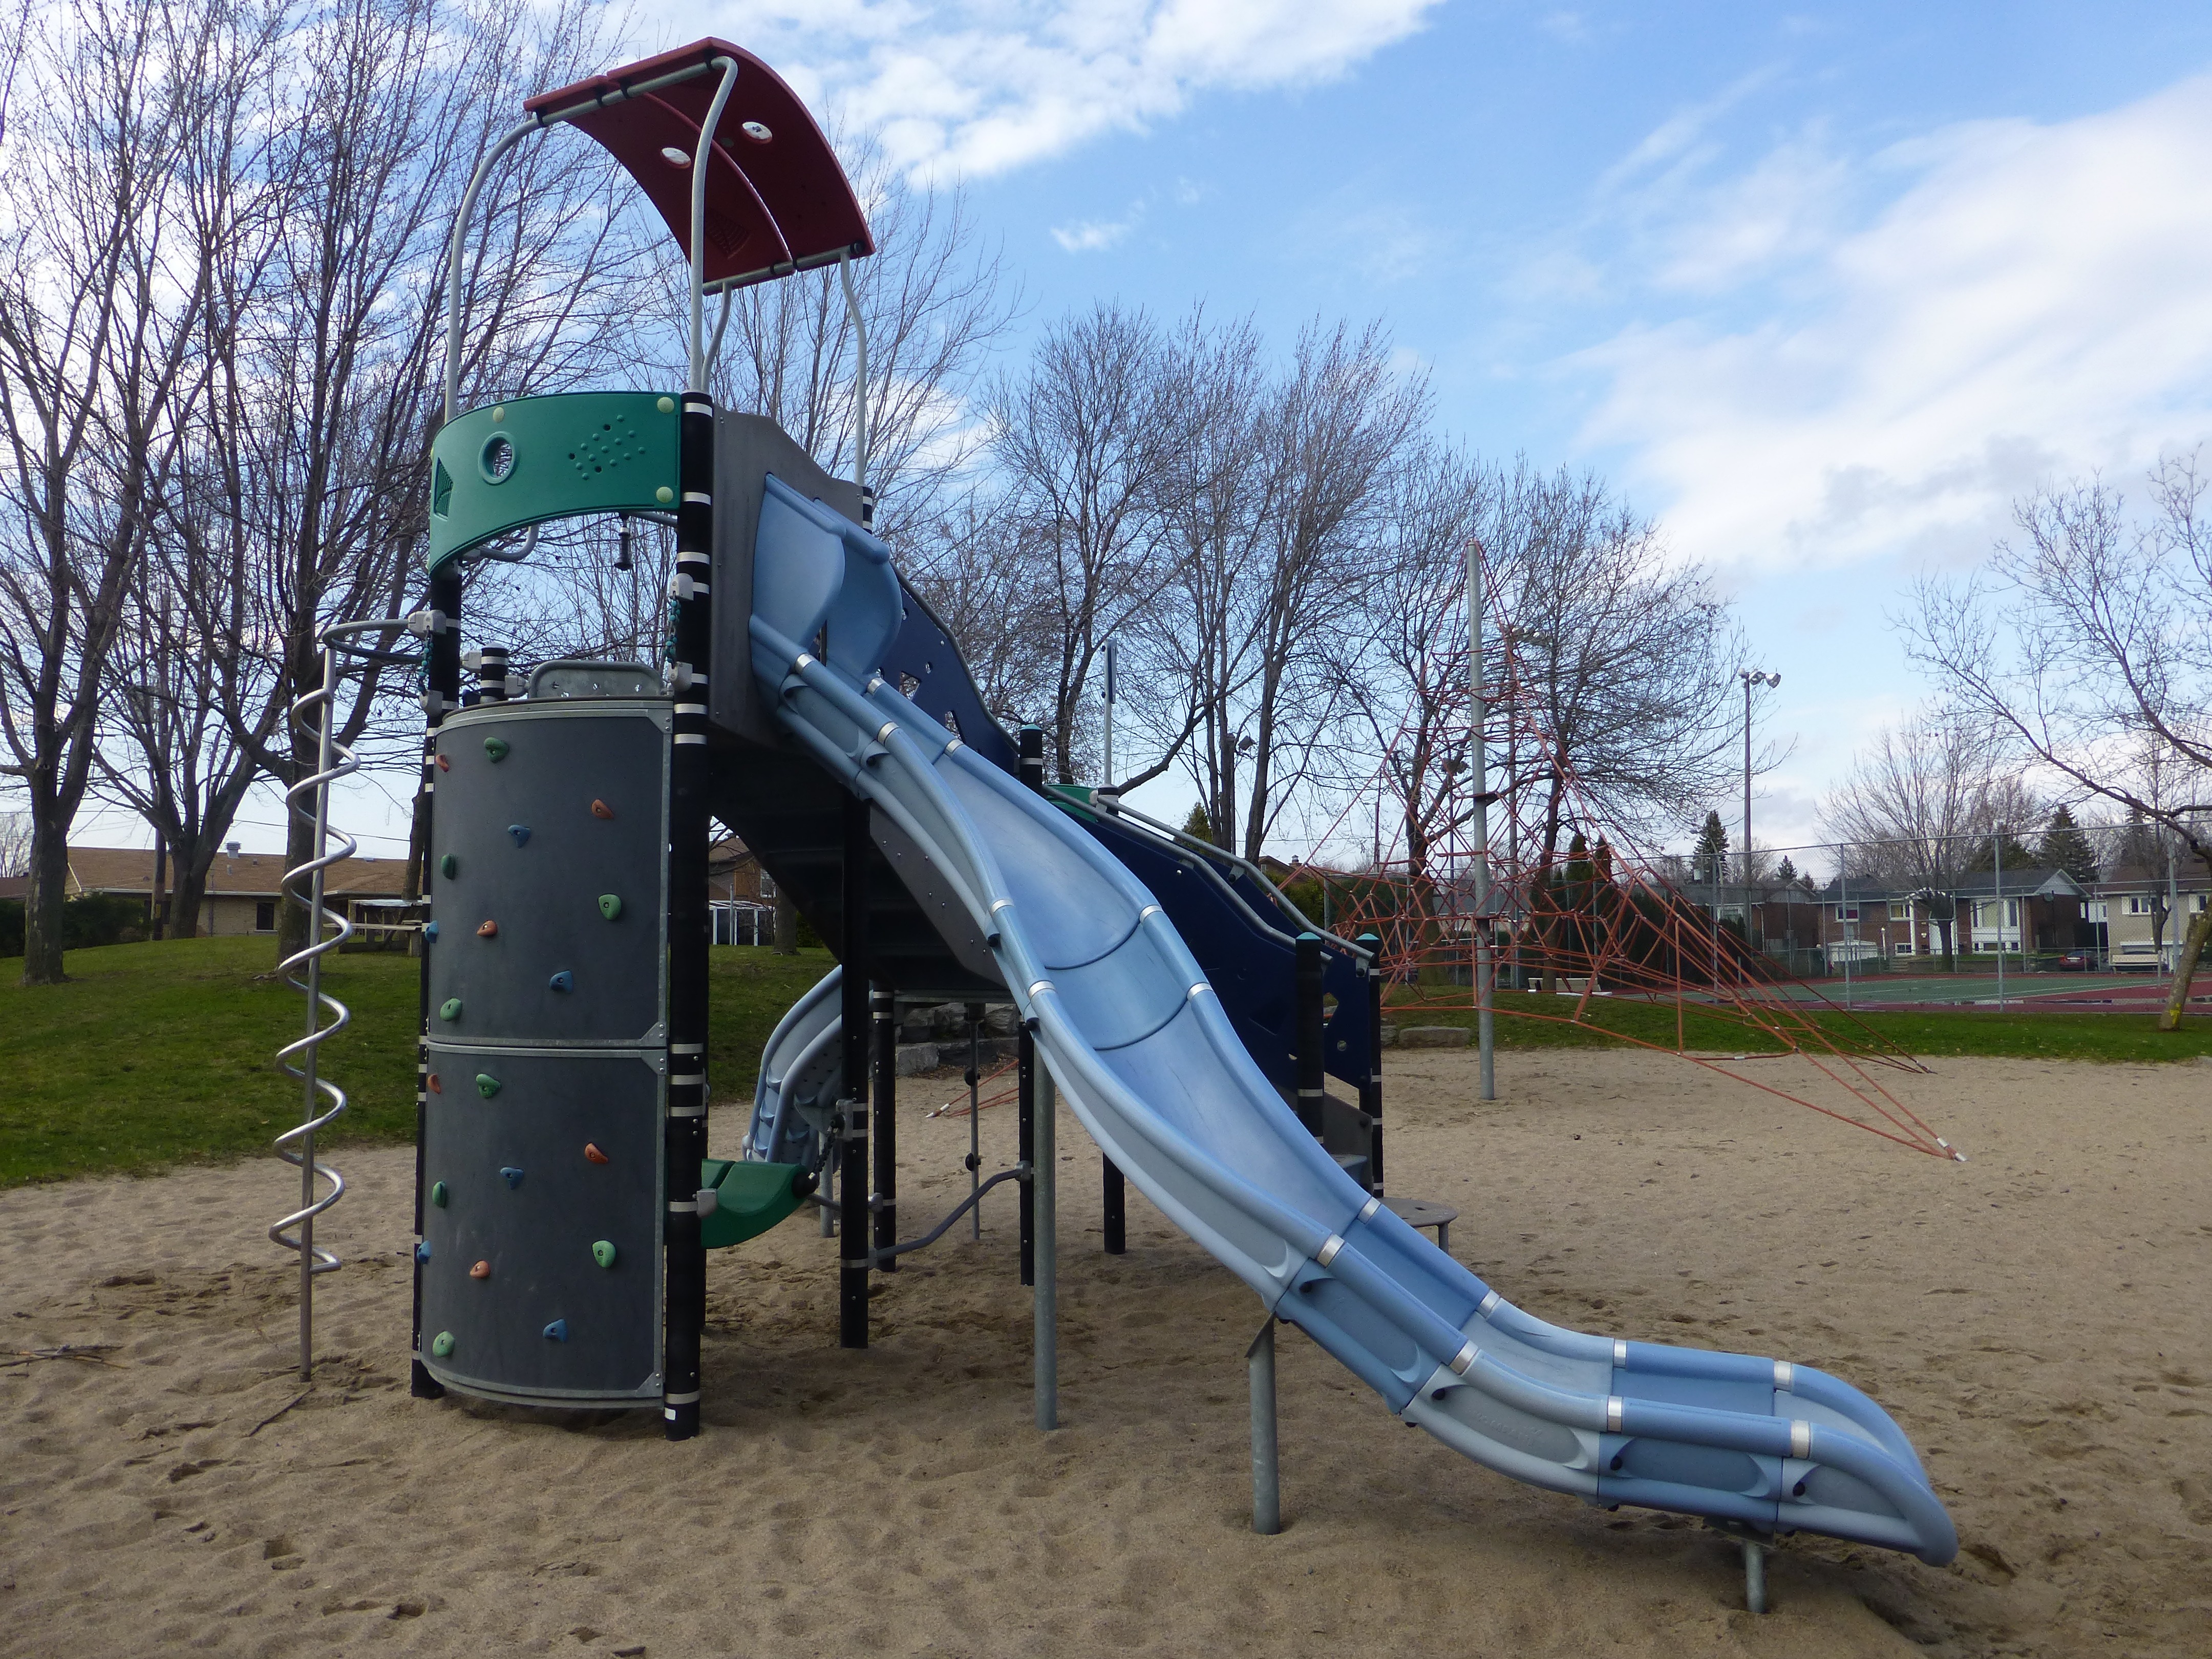
play, plastic, city, recreation, park, backyard, leisure, public space, kids, fun, playground, slide, playing field, outdoor recreation, human settlement, outdoor play equipment, playground slide